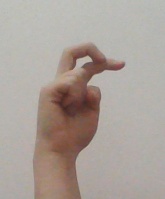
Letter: zay